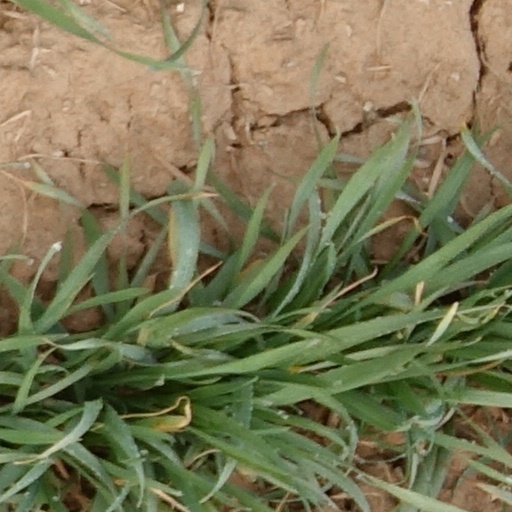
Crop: wheat